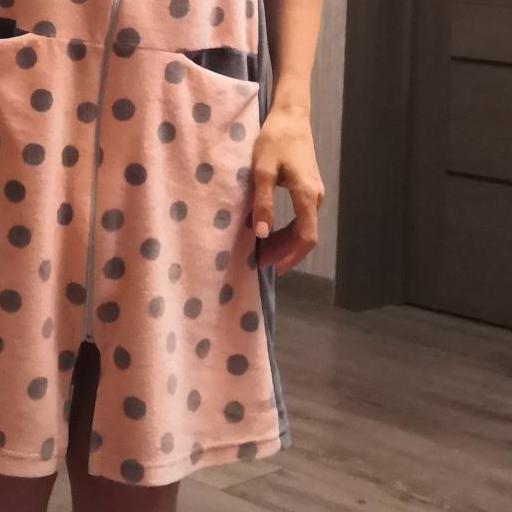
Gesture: no_gesture